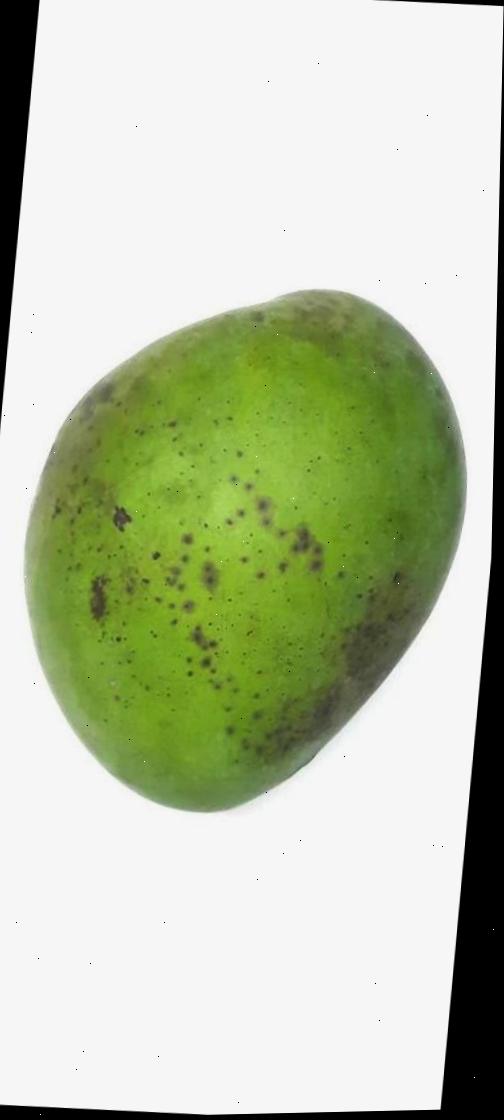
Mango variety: Harivanga